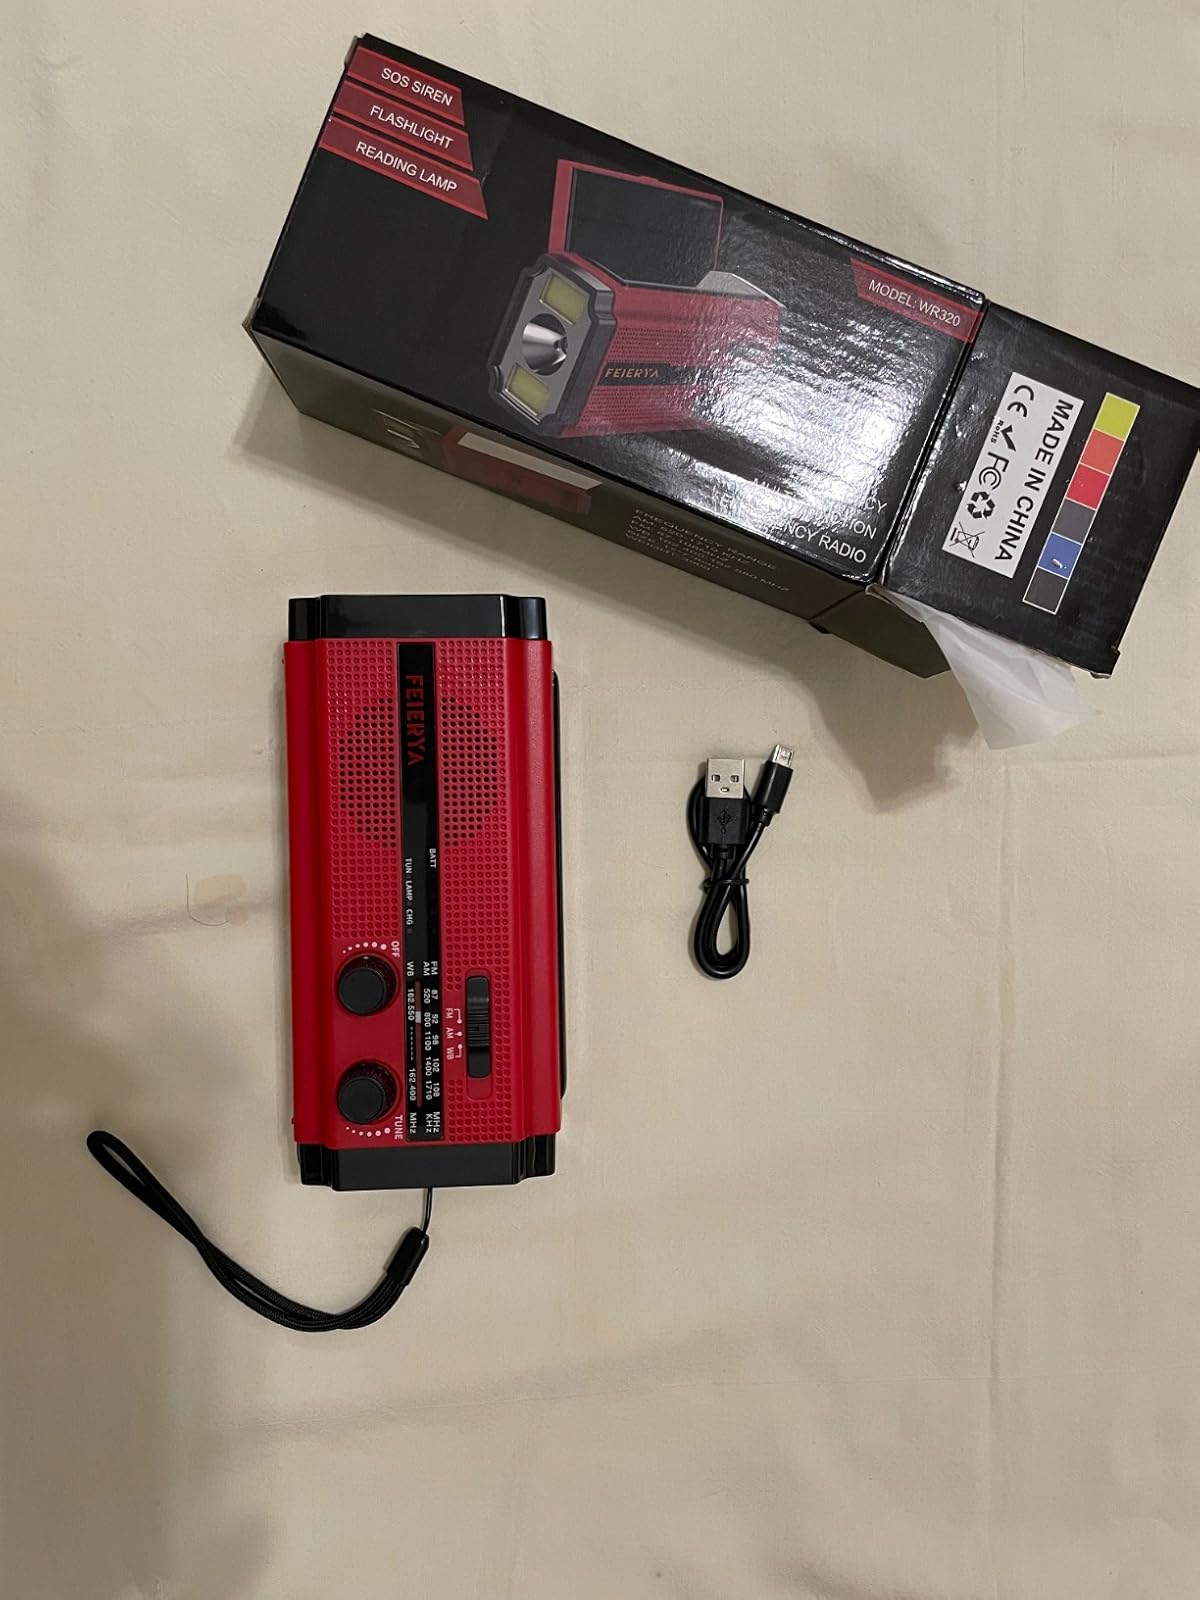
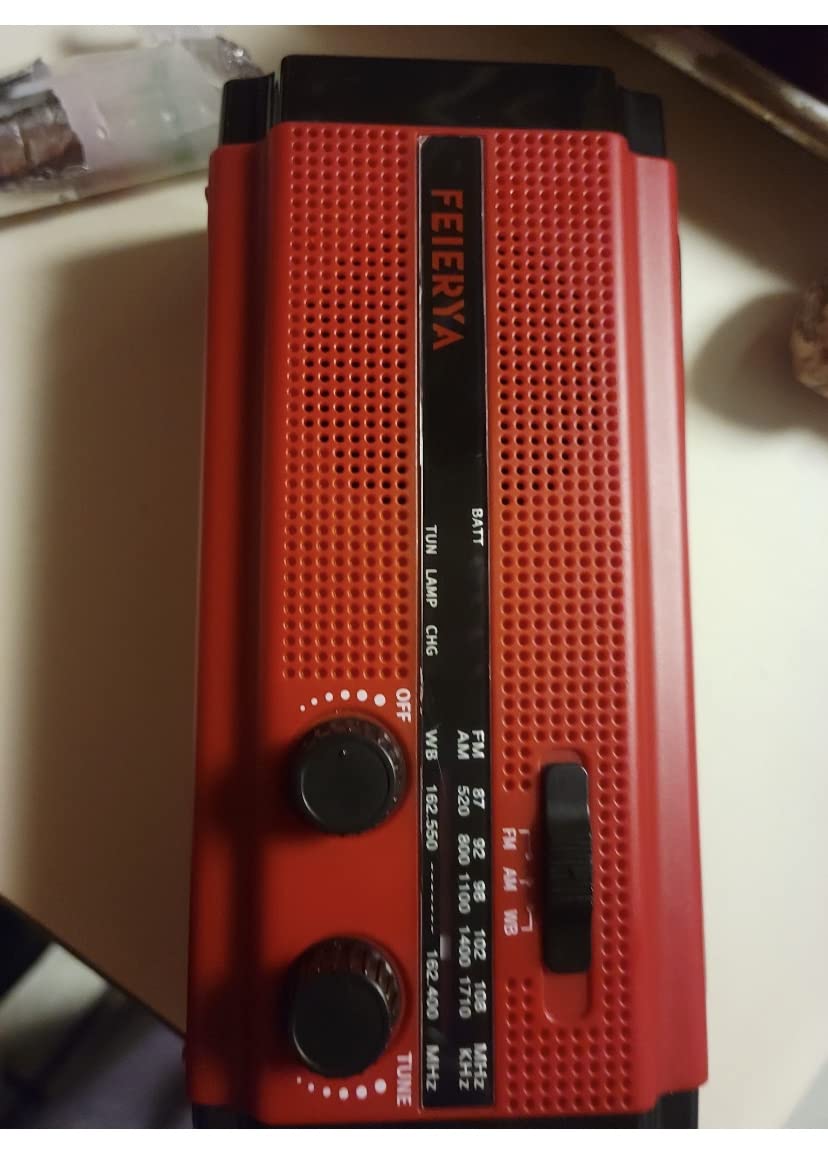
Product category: radio
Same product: yes